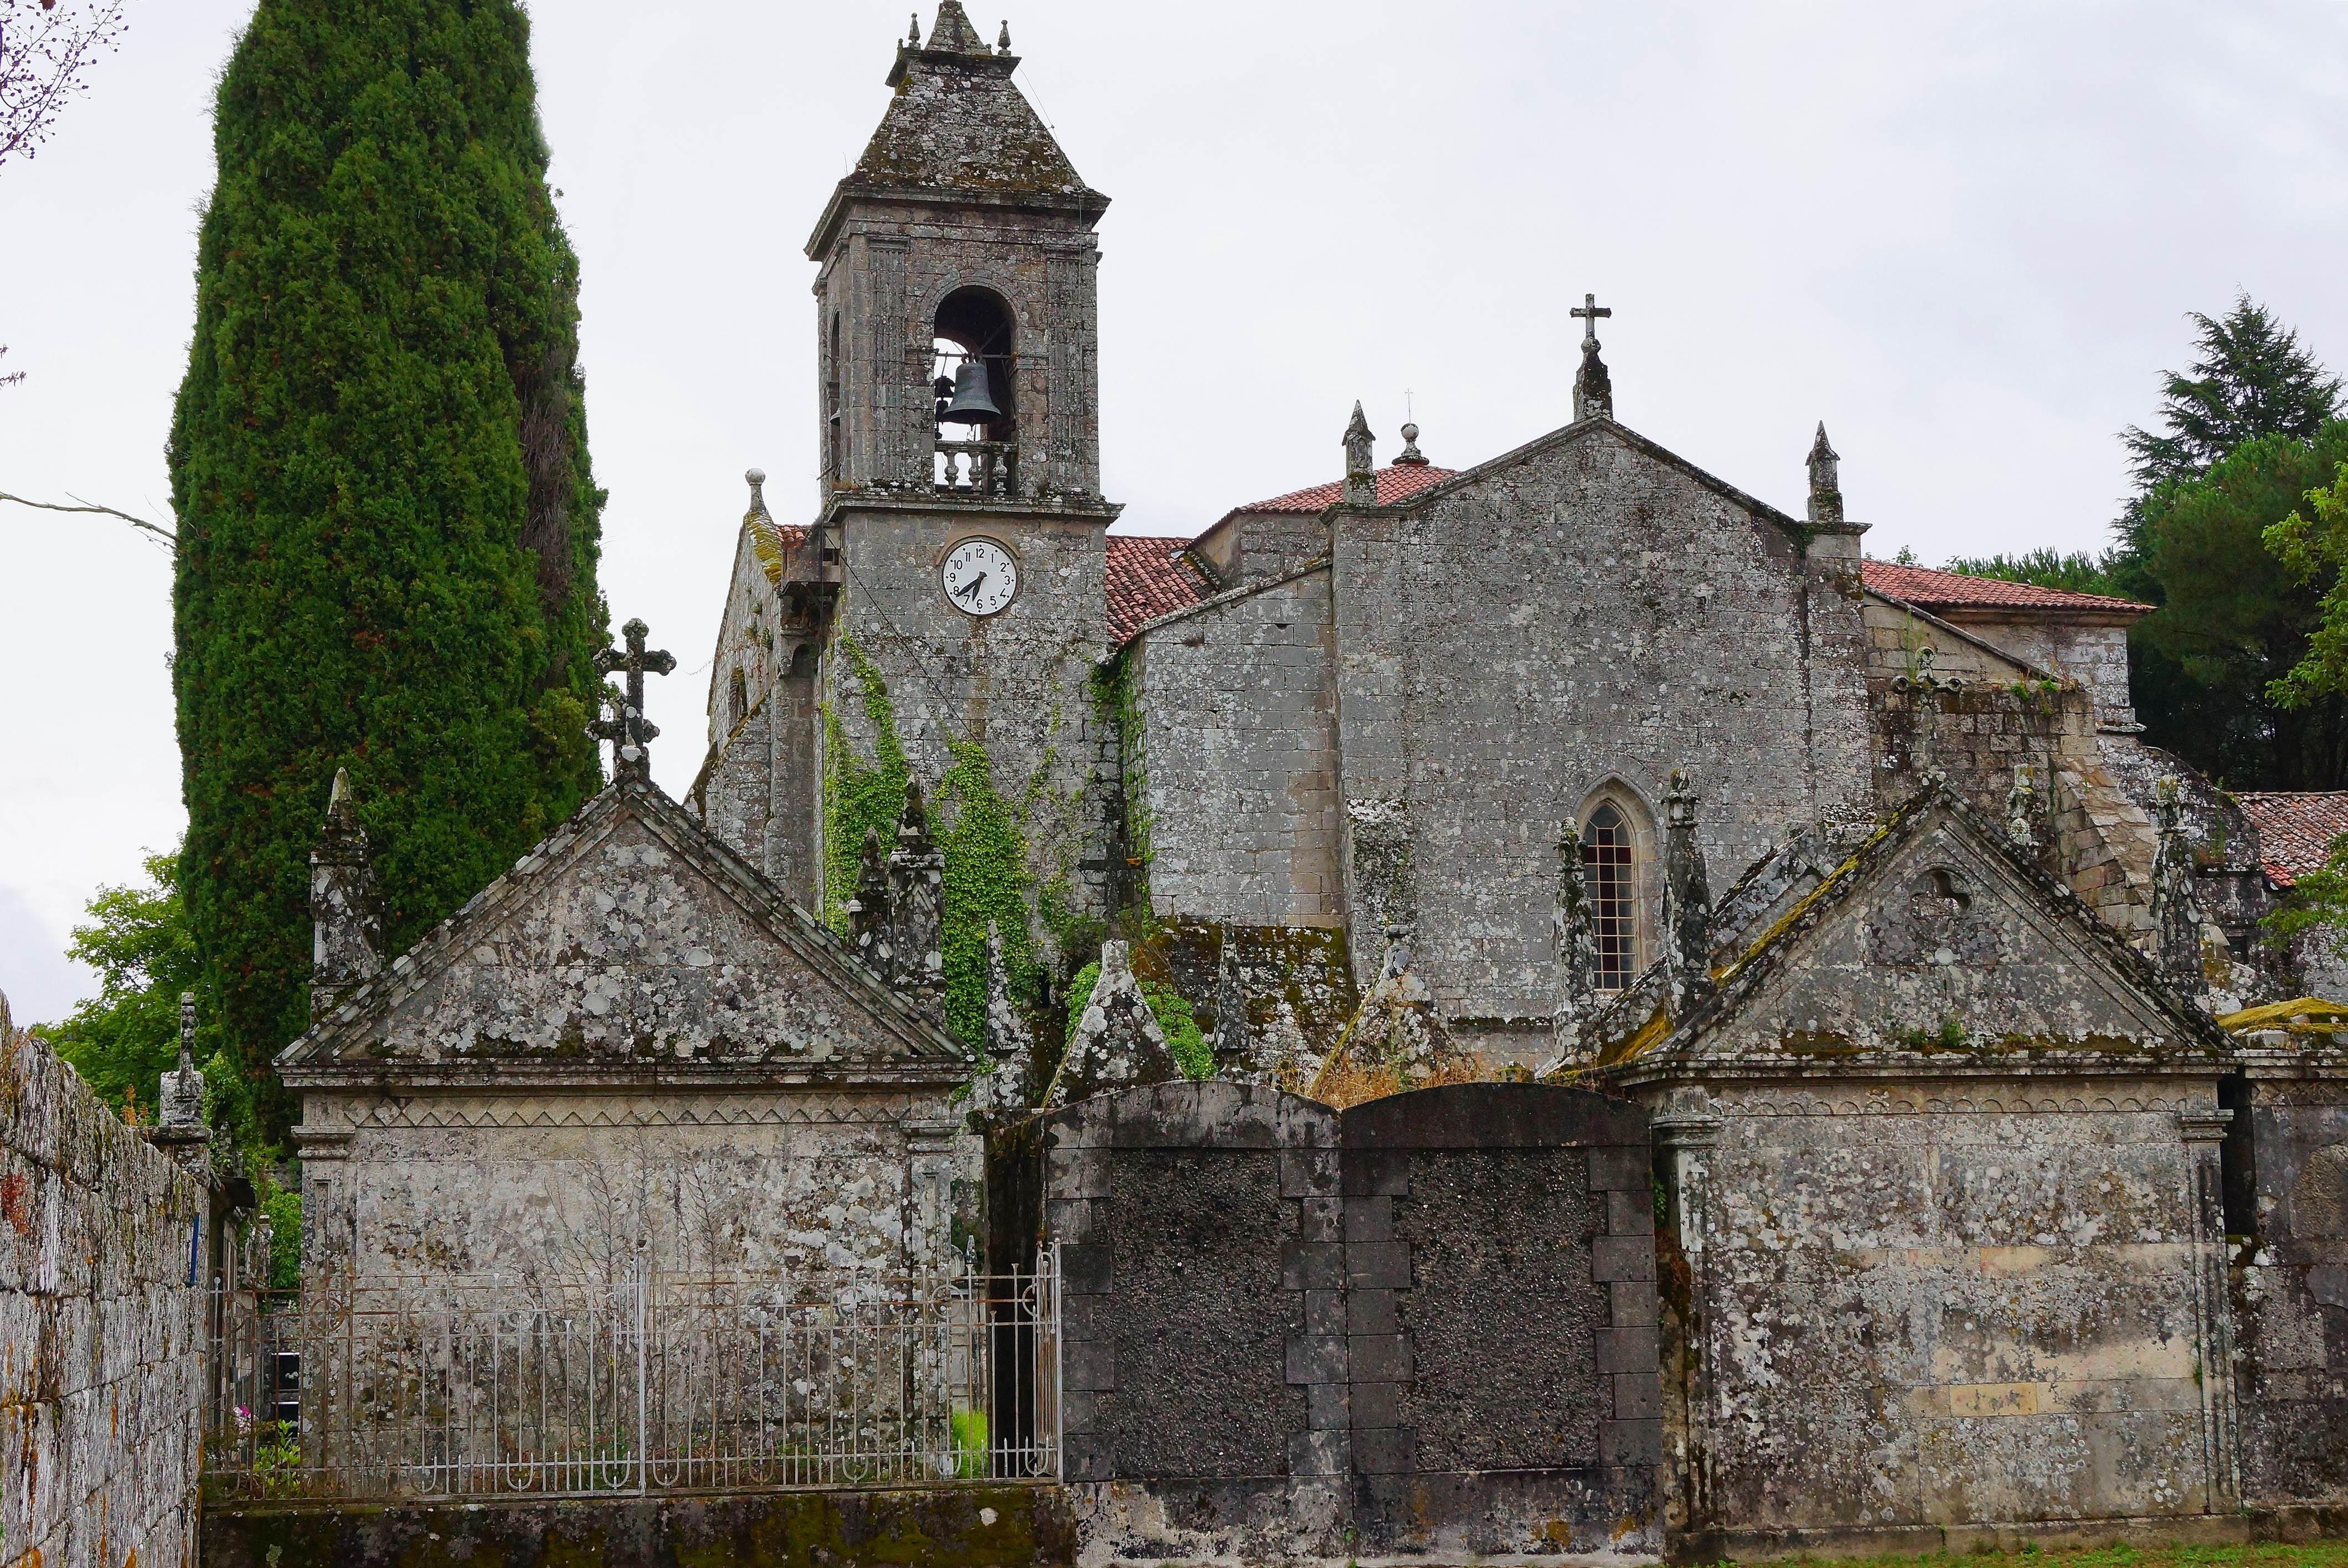
landscape, building, chateau, photo, village, church, chapel, place of worship, medieval architecture, spain, monastery, galicia, paisajes, abbey, a77, middle ages, espana, melon, g, ggl1, gaby1, xovesphoto, ourense, orense, xelodegalicia, sonya77v, sonyslta77v, monasteriosantamar ademel n, gabrielcoru a, historic site, spanish missions in california